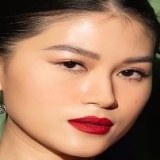
diễn viên Ngọc Thanh Tâm